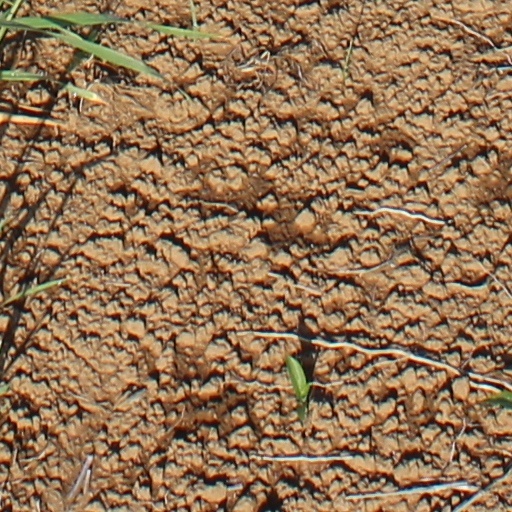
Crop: wheat